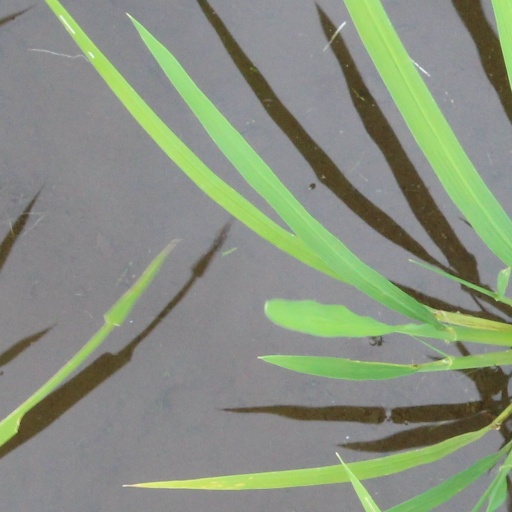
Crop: rice